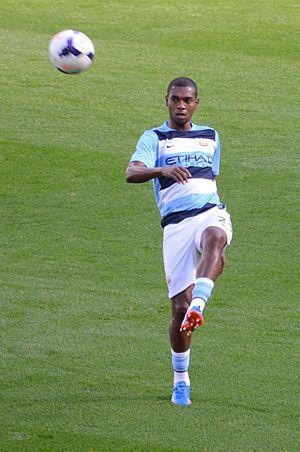
Fernando Luiz Roza, dit Fernandinho, né le 4 mai 1985 à Londrina, est un footballeur international brésilien jouant au poste de milieu défensif pour l'équipe de Manchester City.